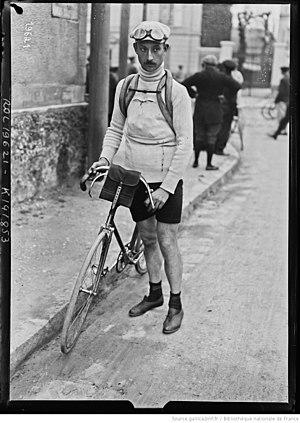
Maurice Léturgie au départ de Paris-Roubaix 1912
Maurice Leturgie, né le 8 novembre 1886 à Lille et mort le 24 novembre 1959 à Tourcoing, est un coureur cycliste français. Professionnel de 1906 à 1914, il a notamment remporté le Grand Prix de l'Escaut en 1907.